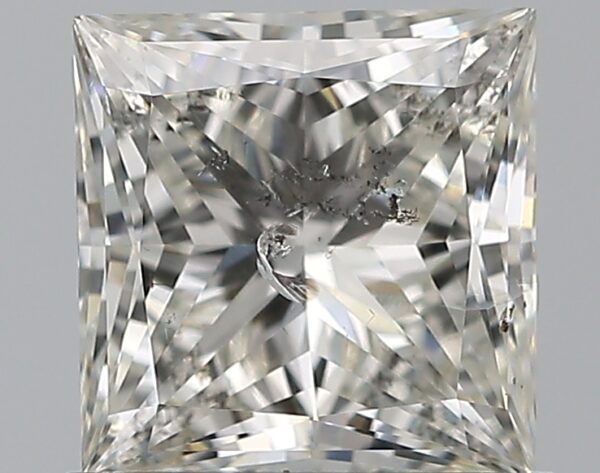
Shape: princess
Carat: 1.01
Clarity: SI2
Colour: H
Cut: EX
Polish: EX
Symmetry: EX
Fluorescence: N
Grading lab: IGI
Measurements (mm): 5.62 x 5.51 x 3.69